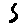
Label: 5